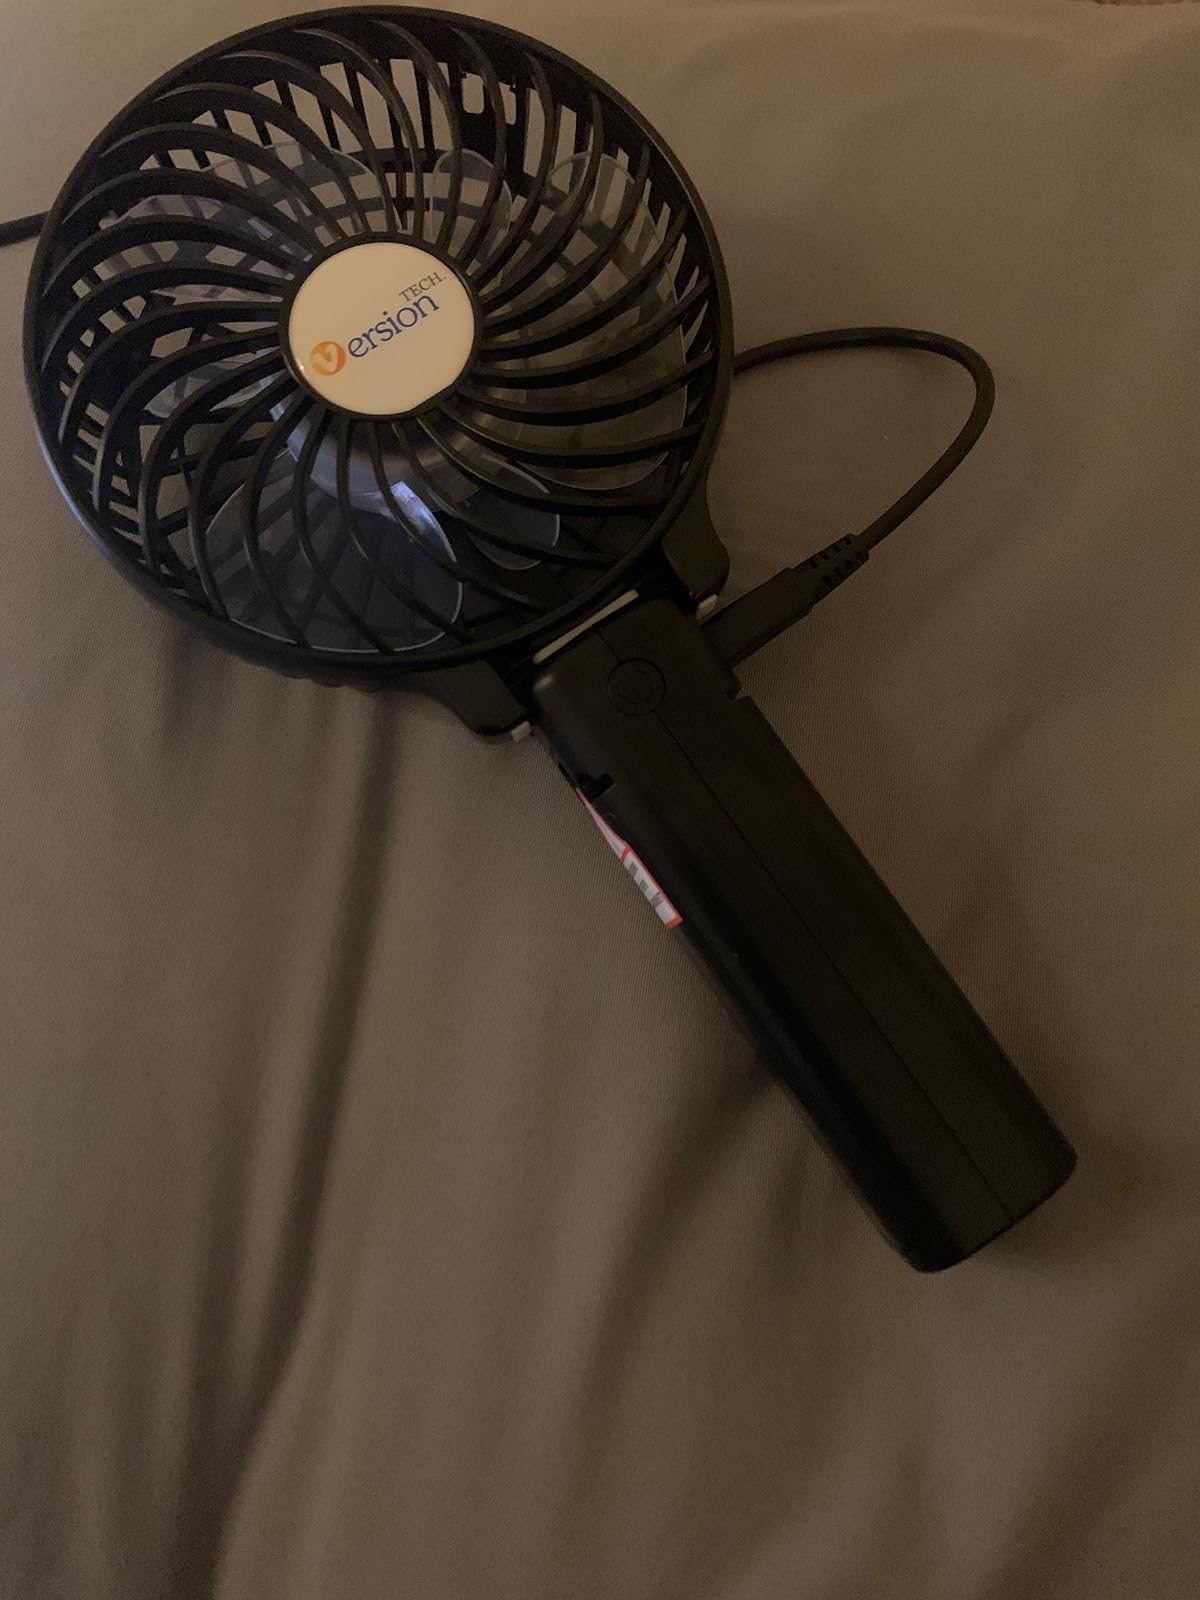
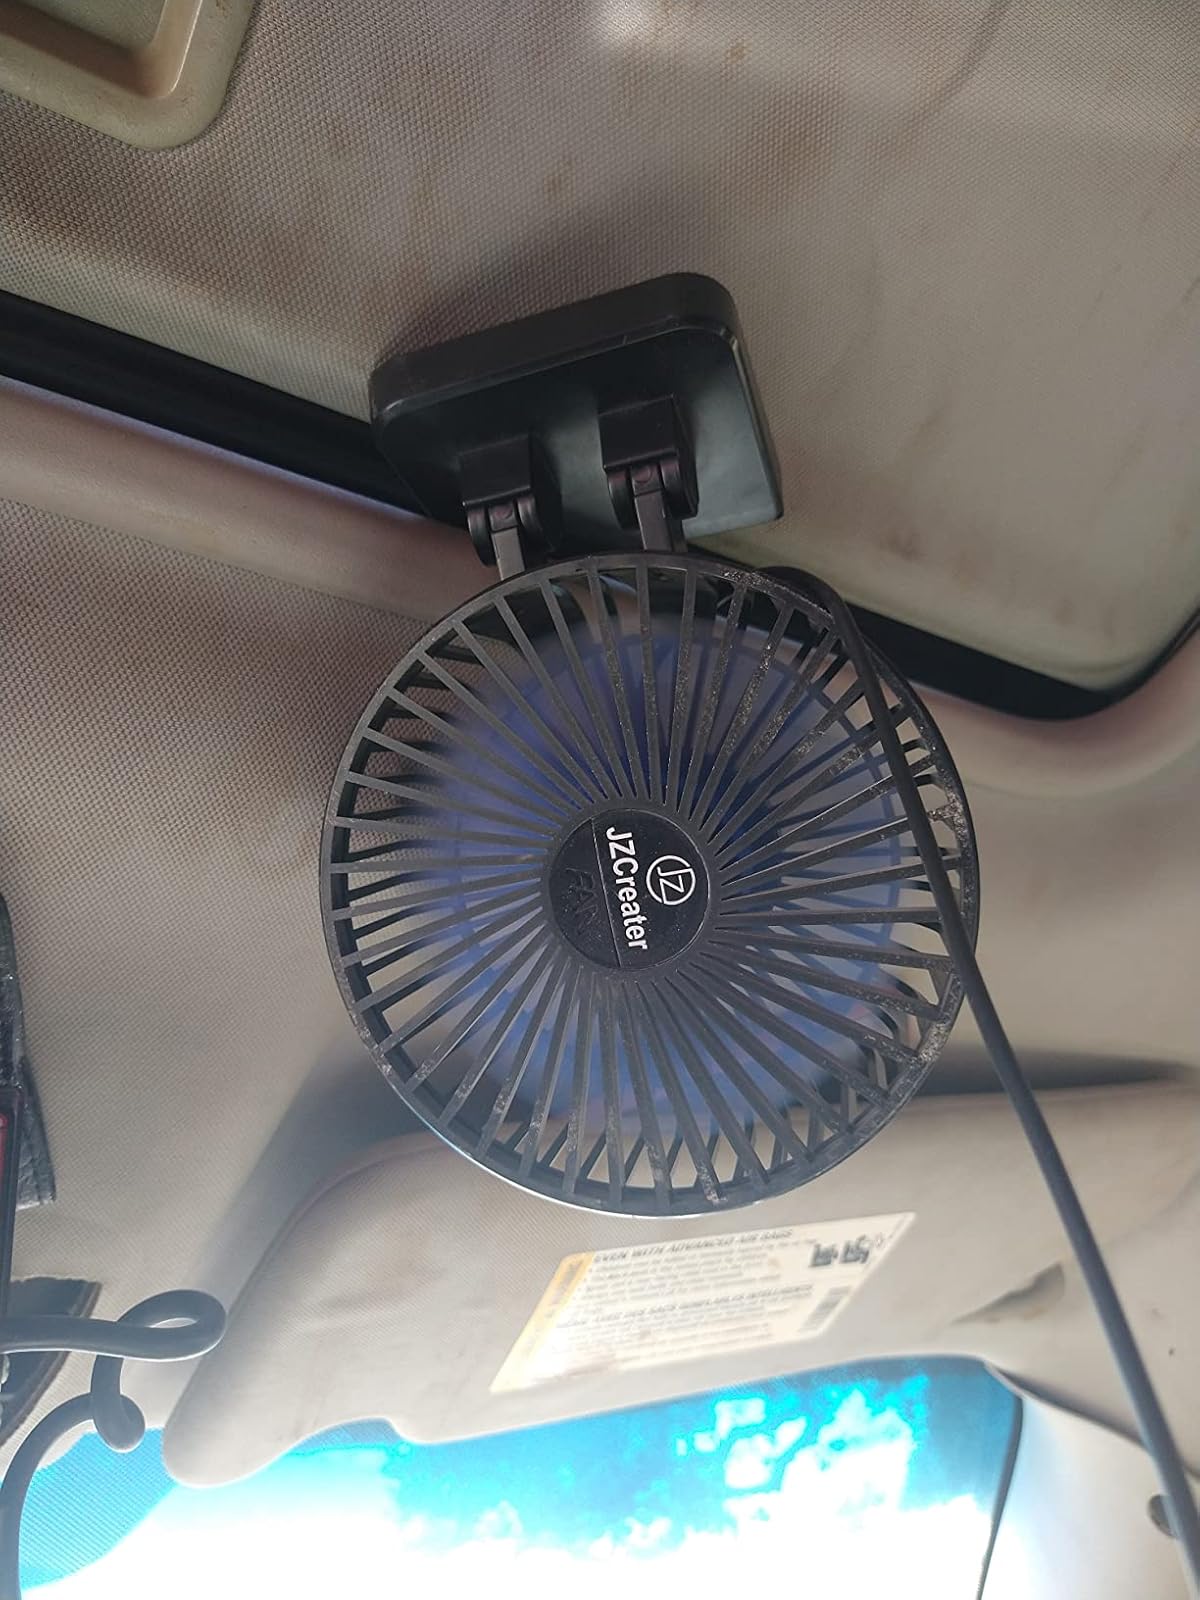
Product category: fan
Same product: no